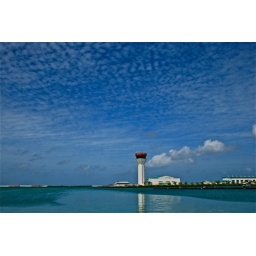
under the blue sky